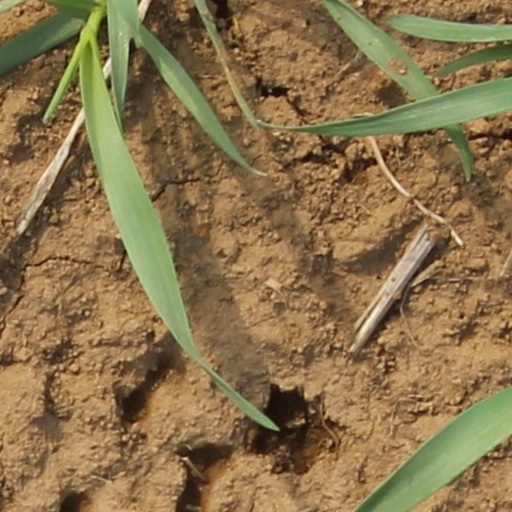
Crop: wheat